Theodore Too

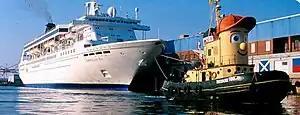
"Theodore Too" greets cruise ship "Norwegian Sea" at Halifax Harbour, 2003

The boat was designed by Fred Allen and naval architect Marius Lengkeek of Lengkeek Vessel Engineering, and was built by Snyder's Shipyard in Dayspring, Nova Scotia, on the Lahave River, not far from Bridgewater, Nova Scotia.